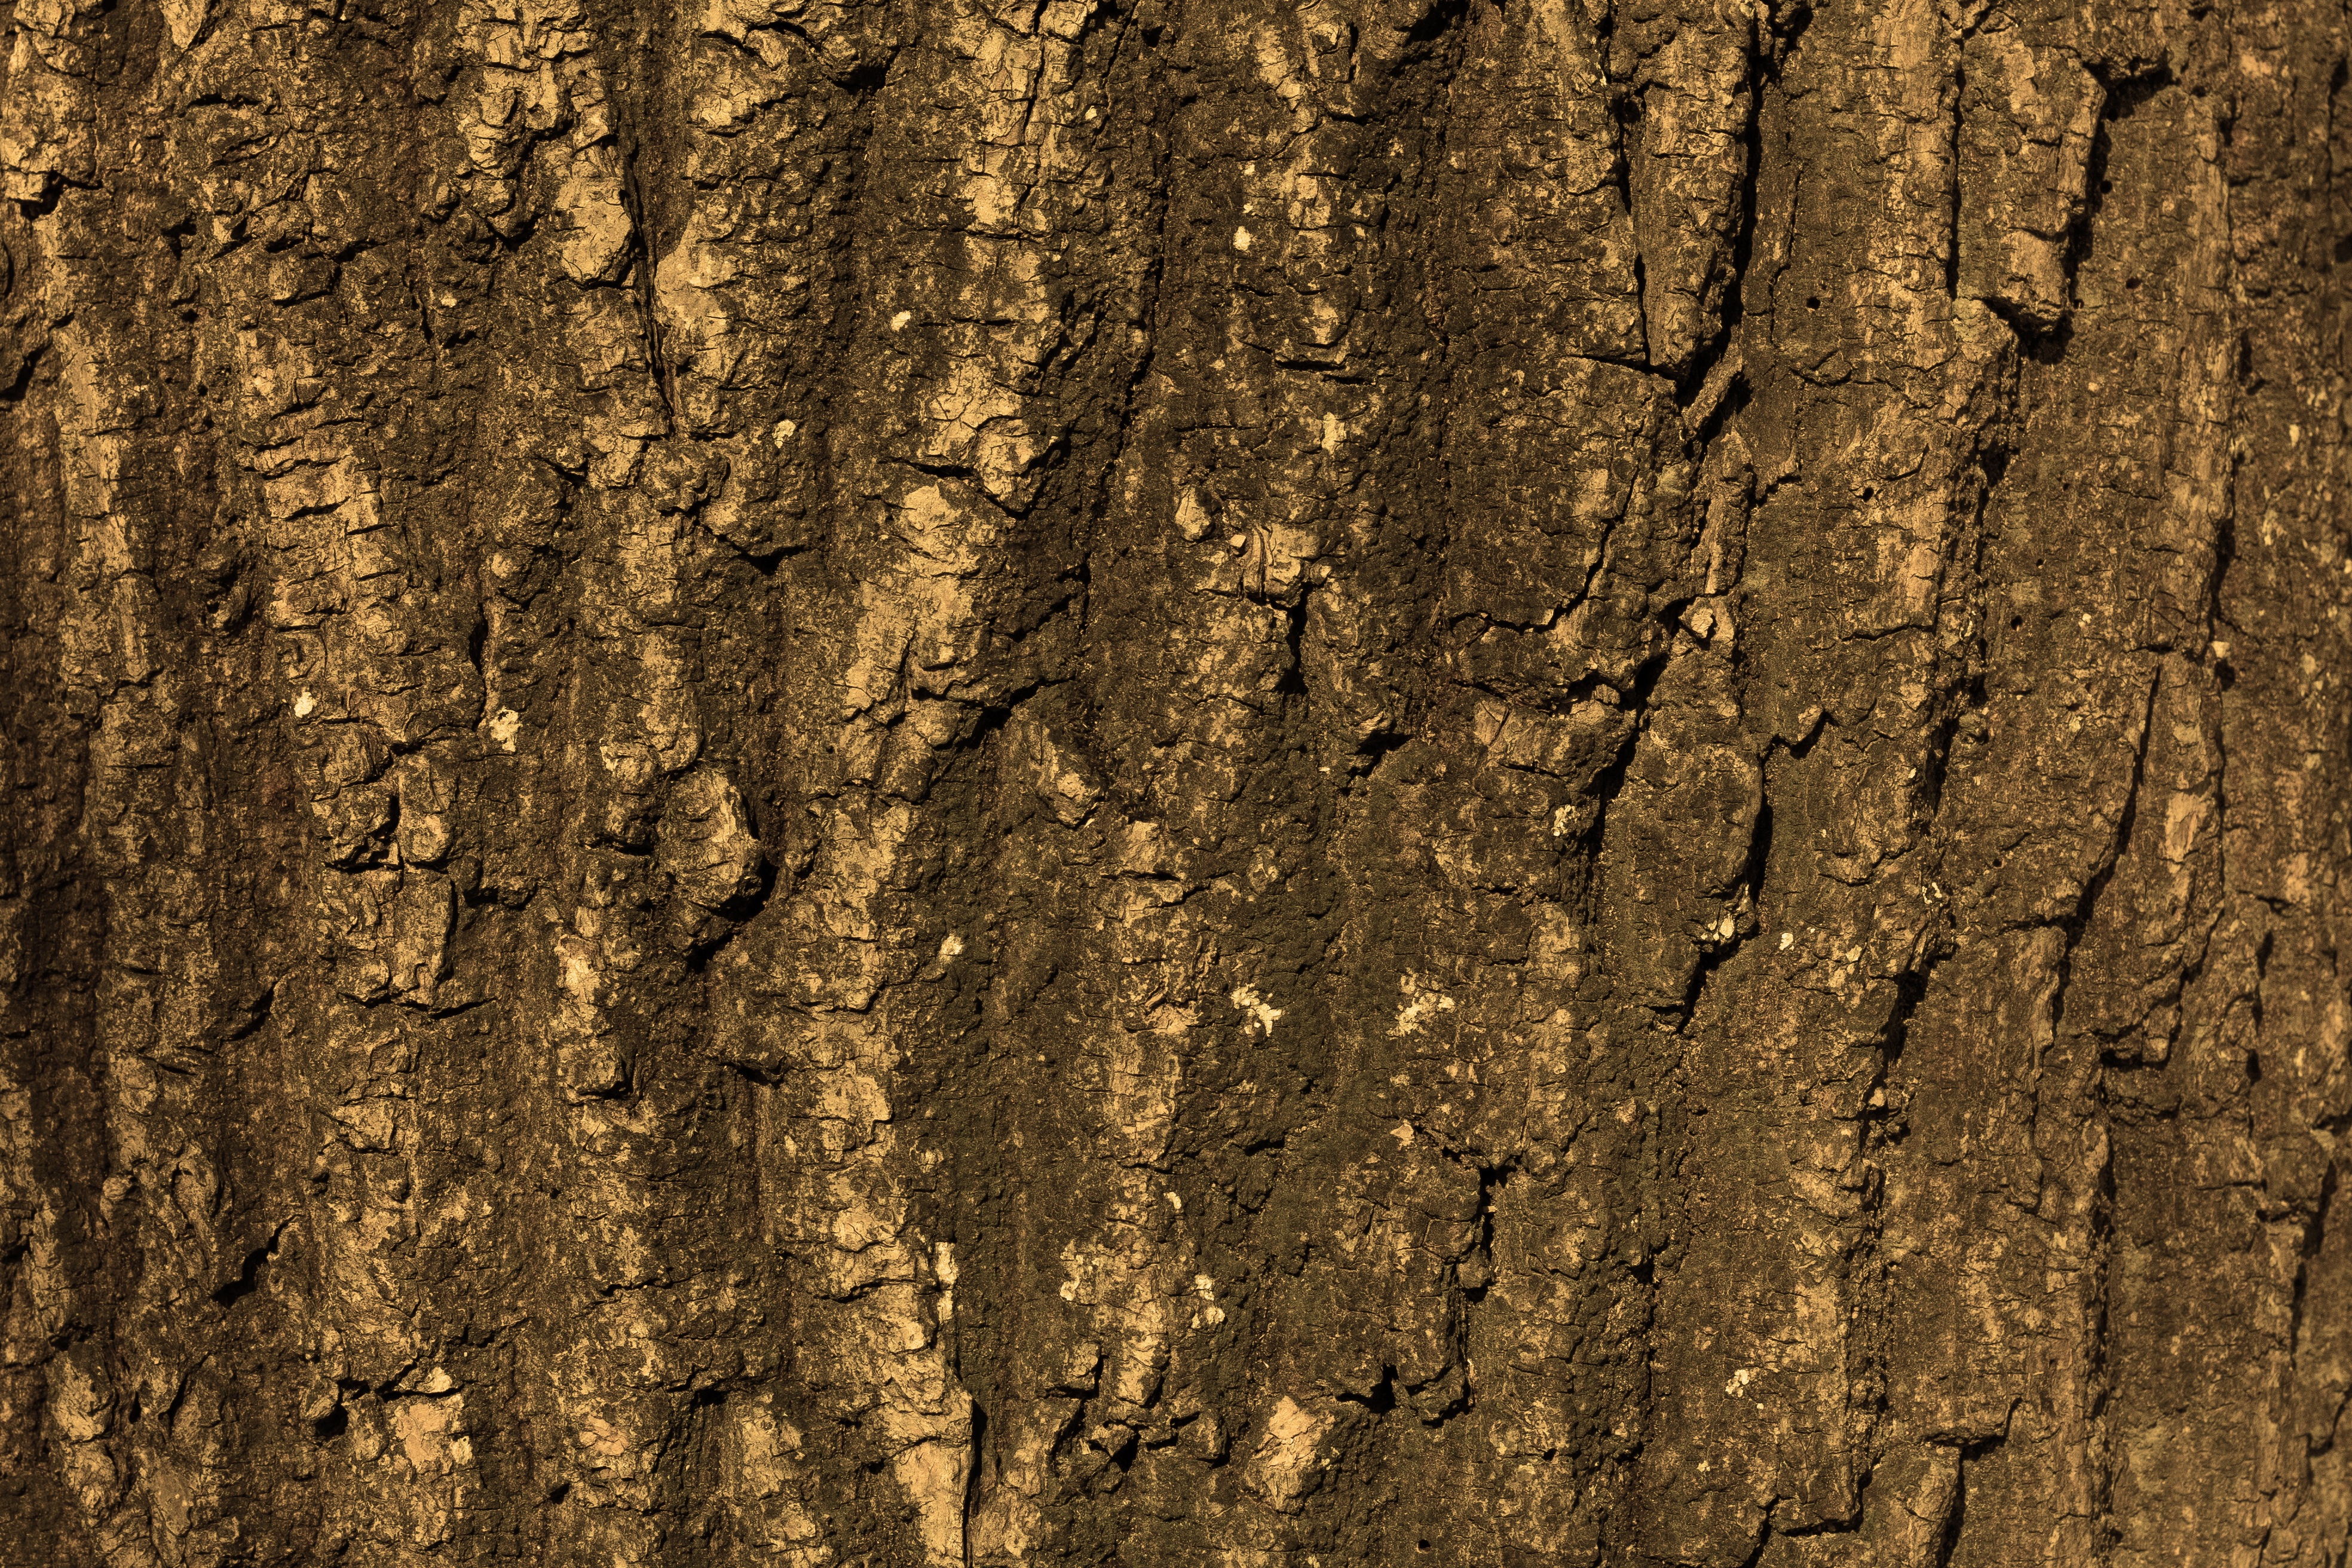
tree, nature, forest, branch, structure, plant, wood, grain, texture, leaf, trunk, bark, log, pattern, autumn, soil, close, tribe, background, elm, flowering plant, wood grain, plant stem, woody plant, land plant